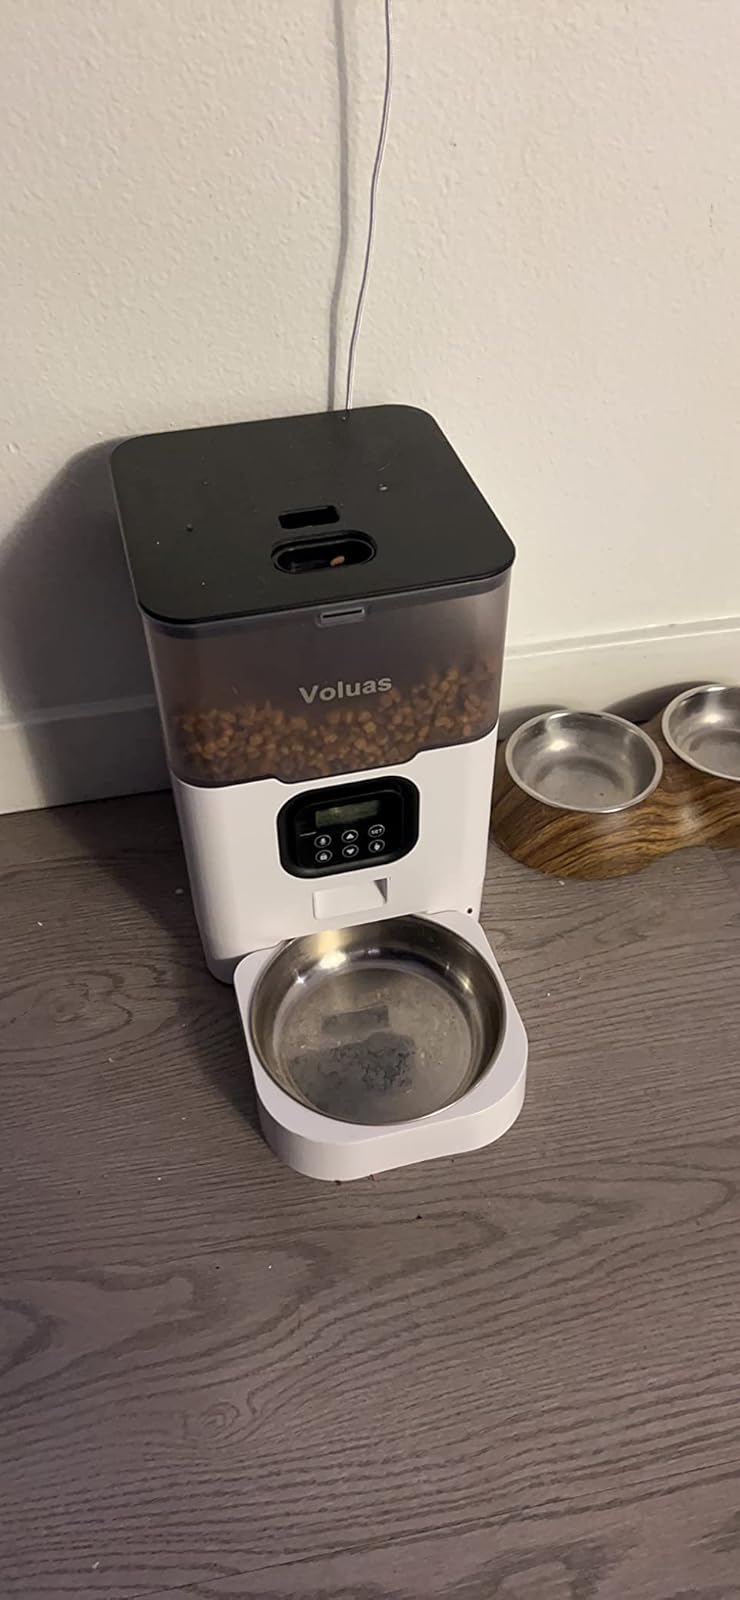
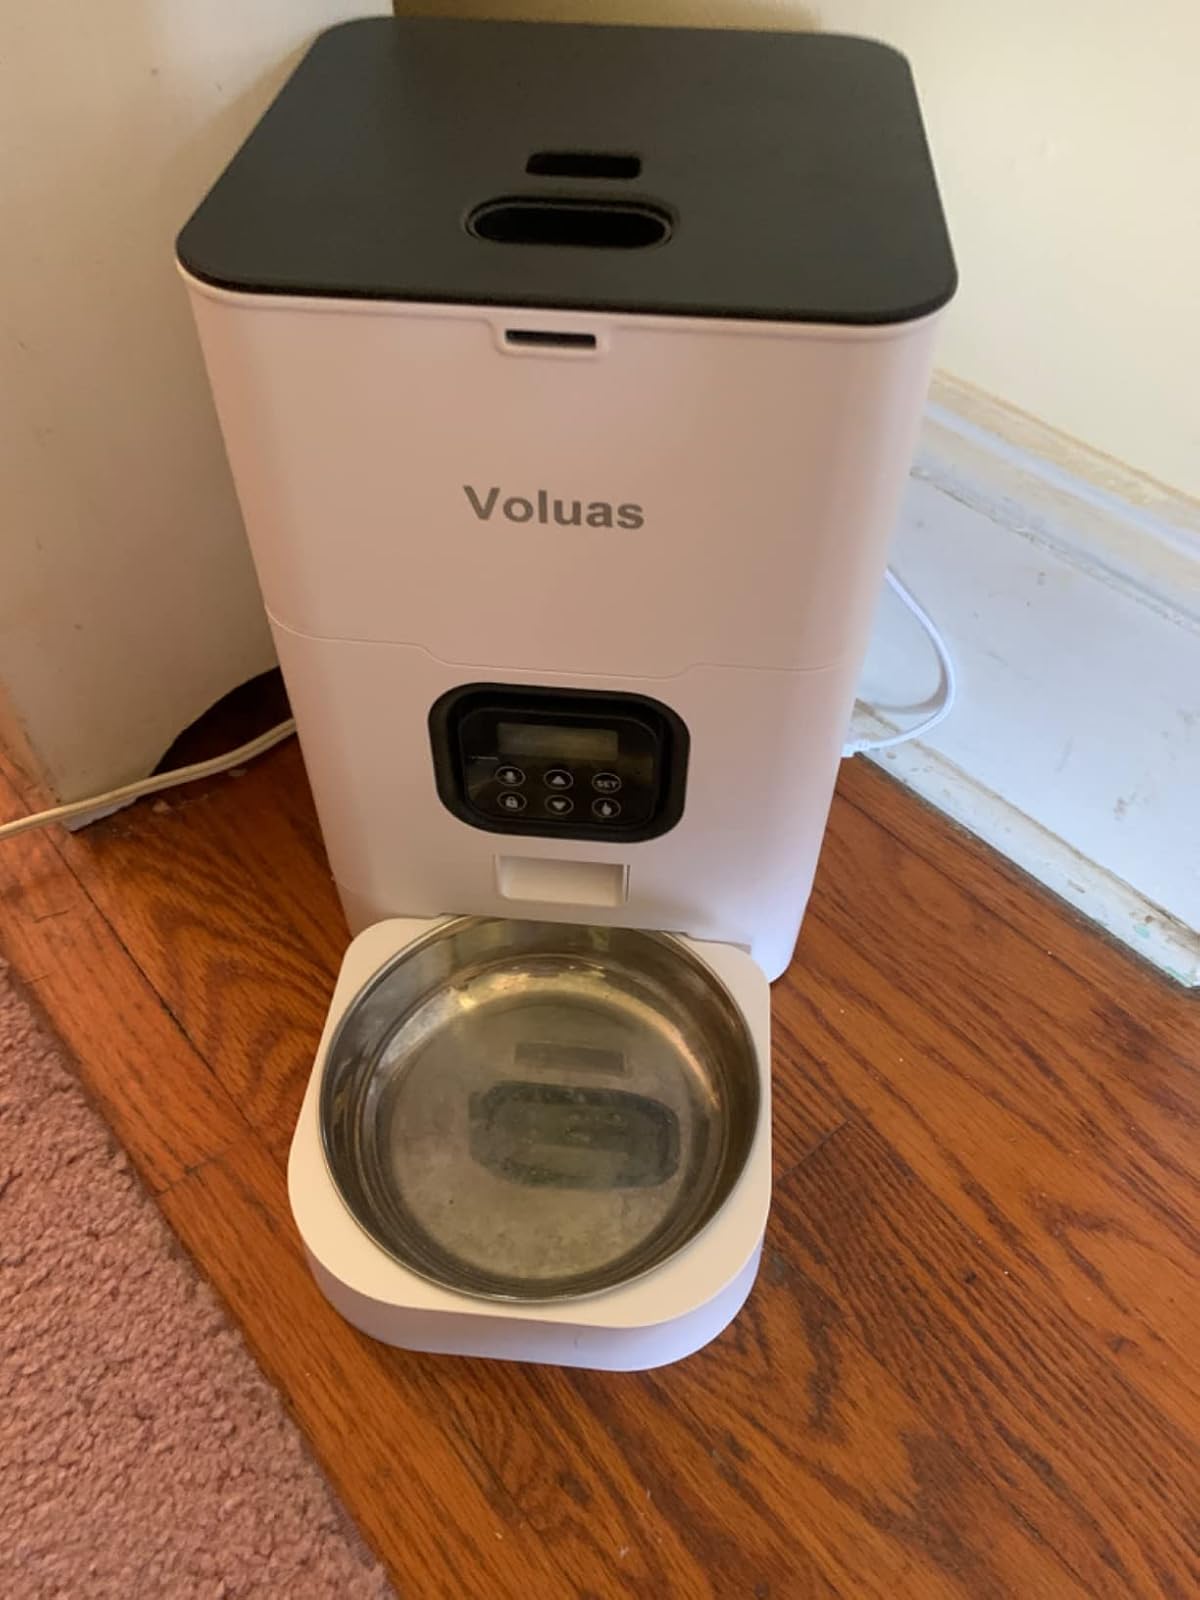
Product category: items_feeder
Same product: no